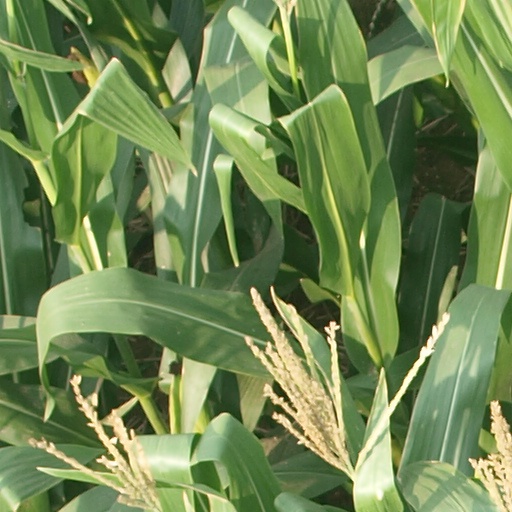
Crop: maize; corn